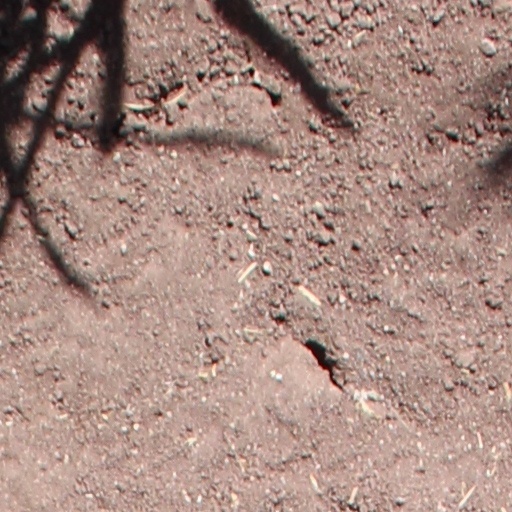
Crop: wheat